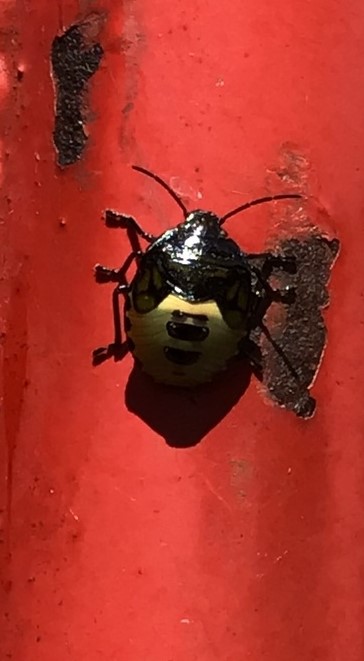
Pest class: stink_bug